Erica McLain

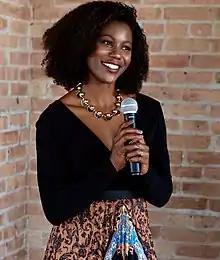

Erica McLain (born January 24, 1986, in Columbus, Ohio) is an American triple jumper.